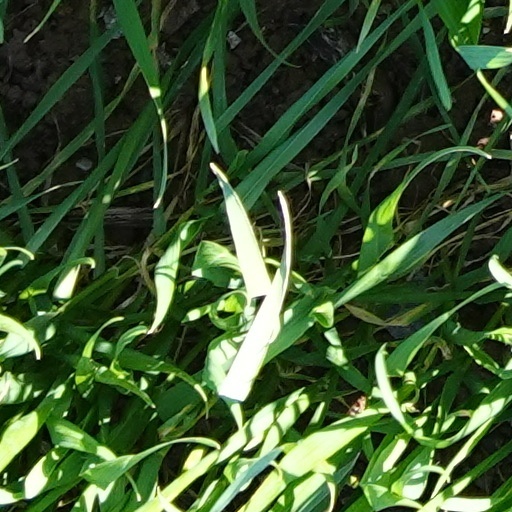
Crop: wheat